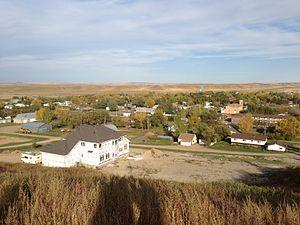
Willow Bunch, est un village situé dans la province de Saskatchewan. Le village fut fondé par les colons Métis et Canadiens-français formant une importante communauté fransaskoise.